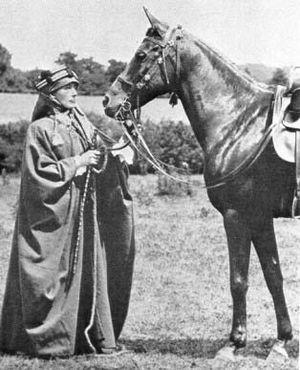
Anne Isabelle Noel Blunt, 15ᵉ baronne Wentworth, née King-Noël, connue généralement sous le nom de Lady Anne Blunt, a été cofondatrice, avec son mari, le poète Wilfrid Scawen Blunt, du Crabbet Arabian Stud. Le couple s'est marié le 8 juin 1869, et à la fin des années 1870, a beaucoup voyagé en Arabie et au Moyen-Orient. Ils ont acheté des chevaux arabes aux tribus bédouines et à l'égyptien Sherif Ali Pacha. Parmi les grands chevaux ramenés en Angleterre, on compte Azrek, Dajania, Reine de Saba, Rodania, et le renommé étalon Ali Pacha Shérif Mesaoud. Aujourd'hui, la majorité des chevaux pur-sang arabes remontent à un ancêtre Crabbet.